Bob Gibson

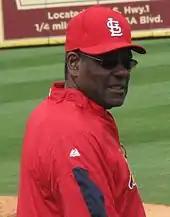
Gibson during spring training in 2010

The 1968 season became known as "The Year of the Pitcher", and Gibson was at the forefront of pitching dominance. His earned run average was 1.12, a live-ball era record, as well as the major league record in 300 or more innings pitched. It was the lowest major league ERA since Dutch Leonard's 0.96 mark 54 years earlier. Additionally, Gibson threw 13 shutouts.